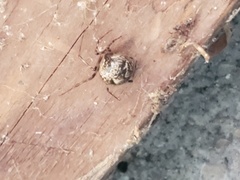
Species: Parasteatoda_tepidariorum